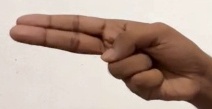
ASL sign: H